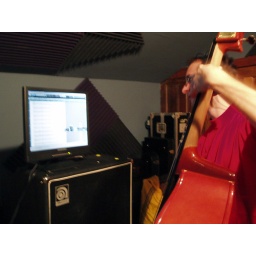
Flat screen computer moniters to replace printed music in studios!!! You saw it here first.